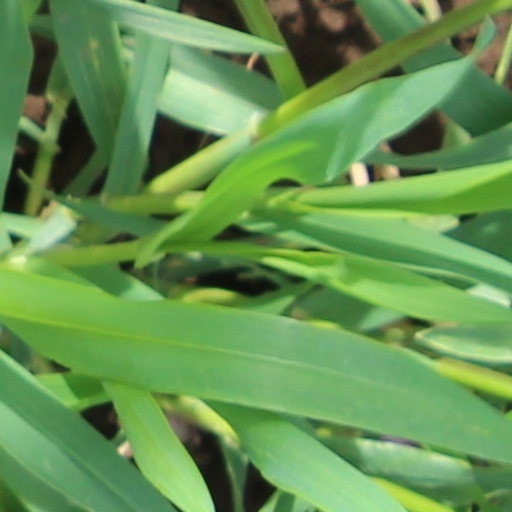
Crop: wheat